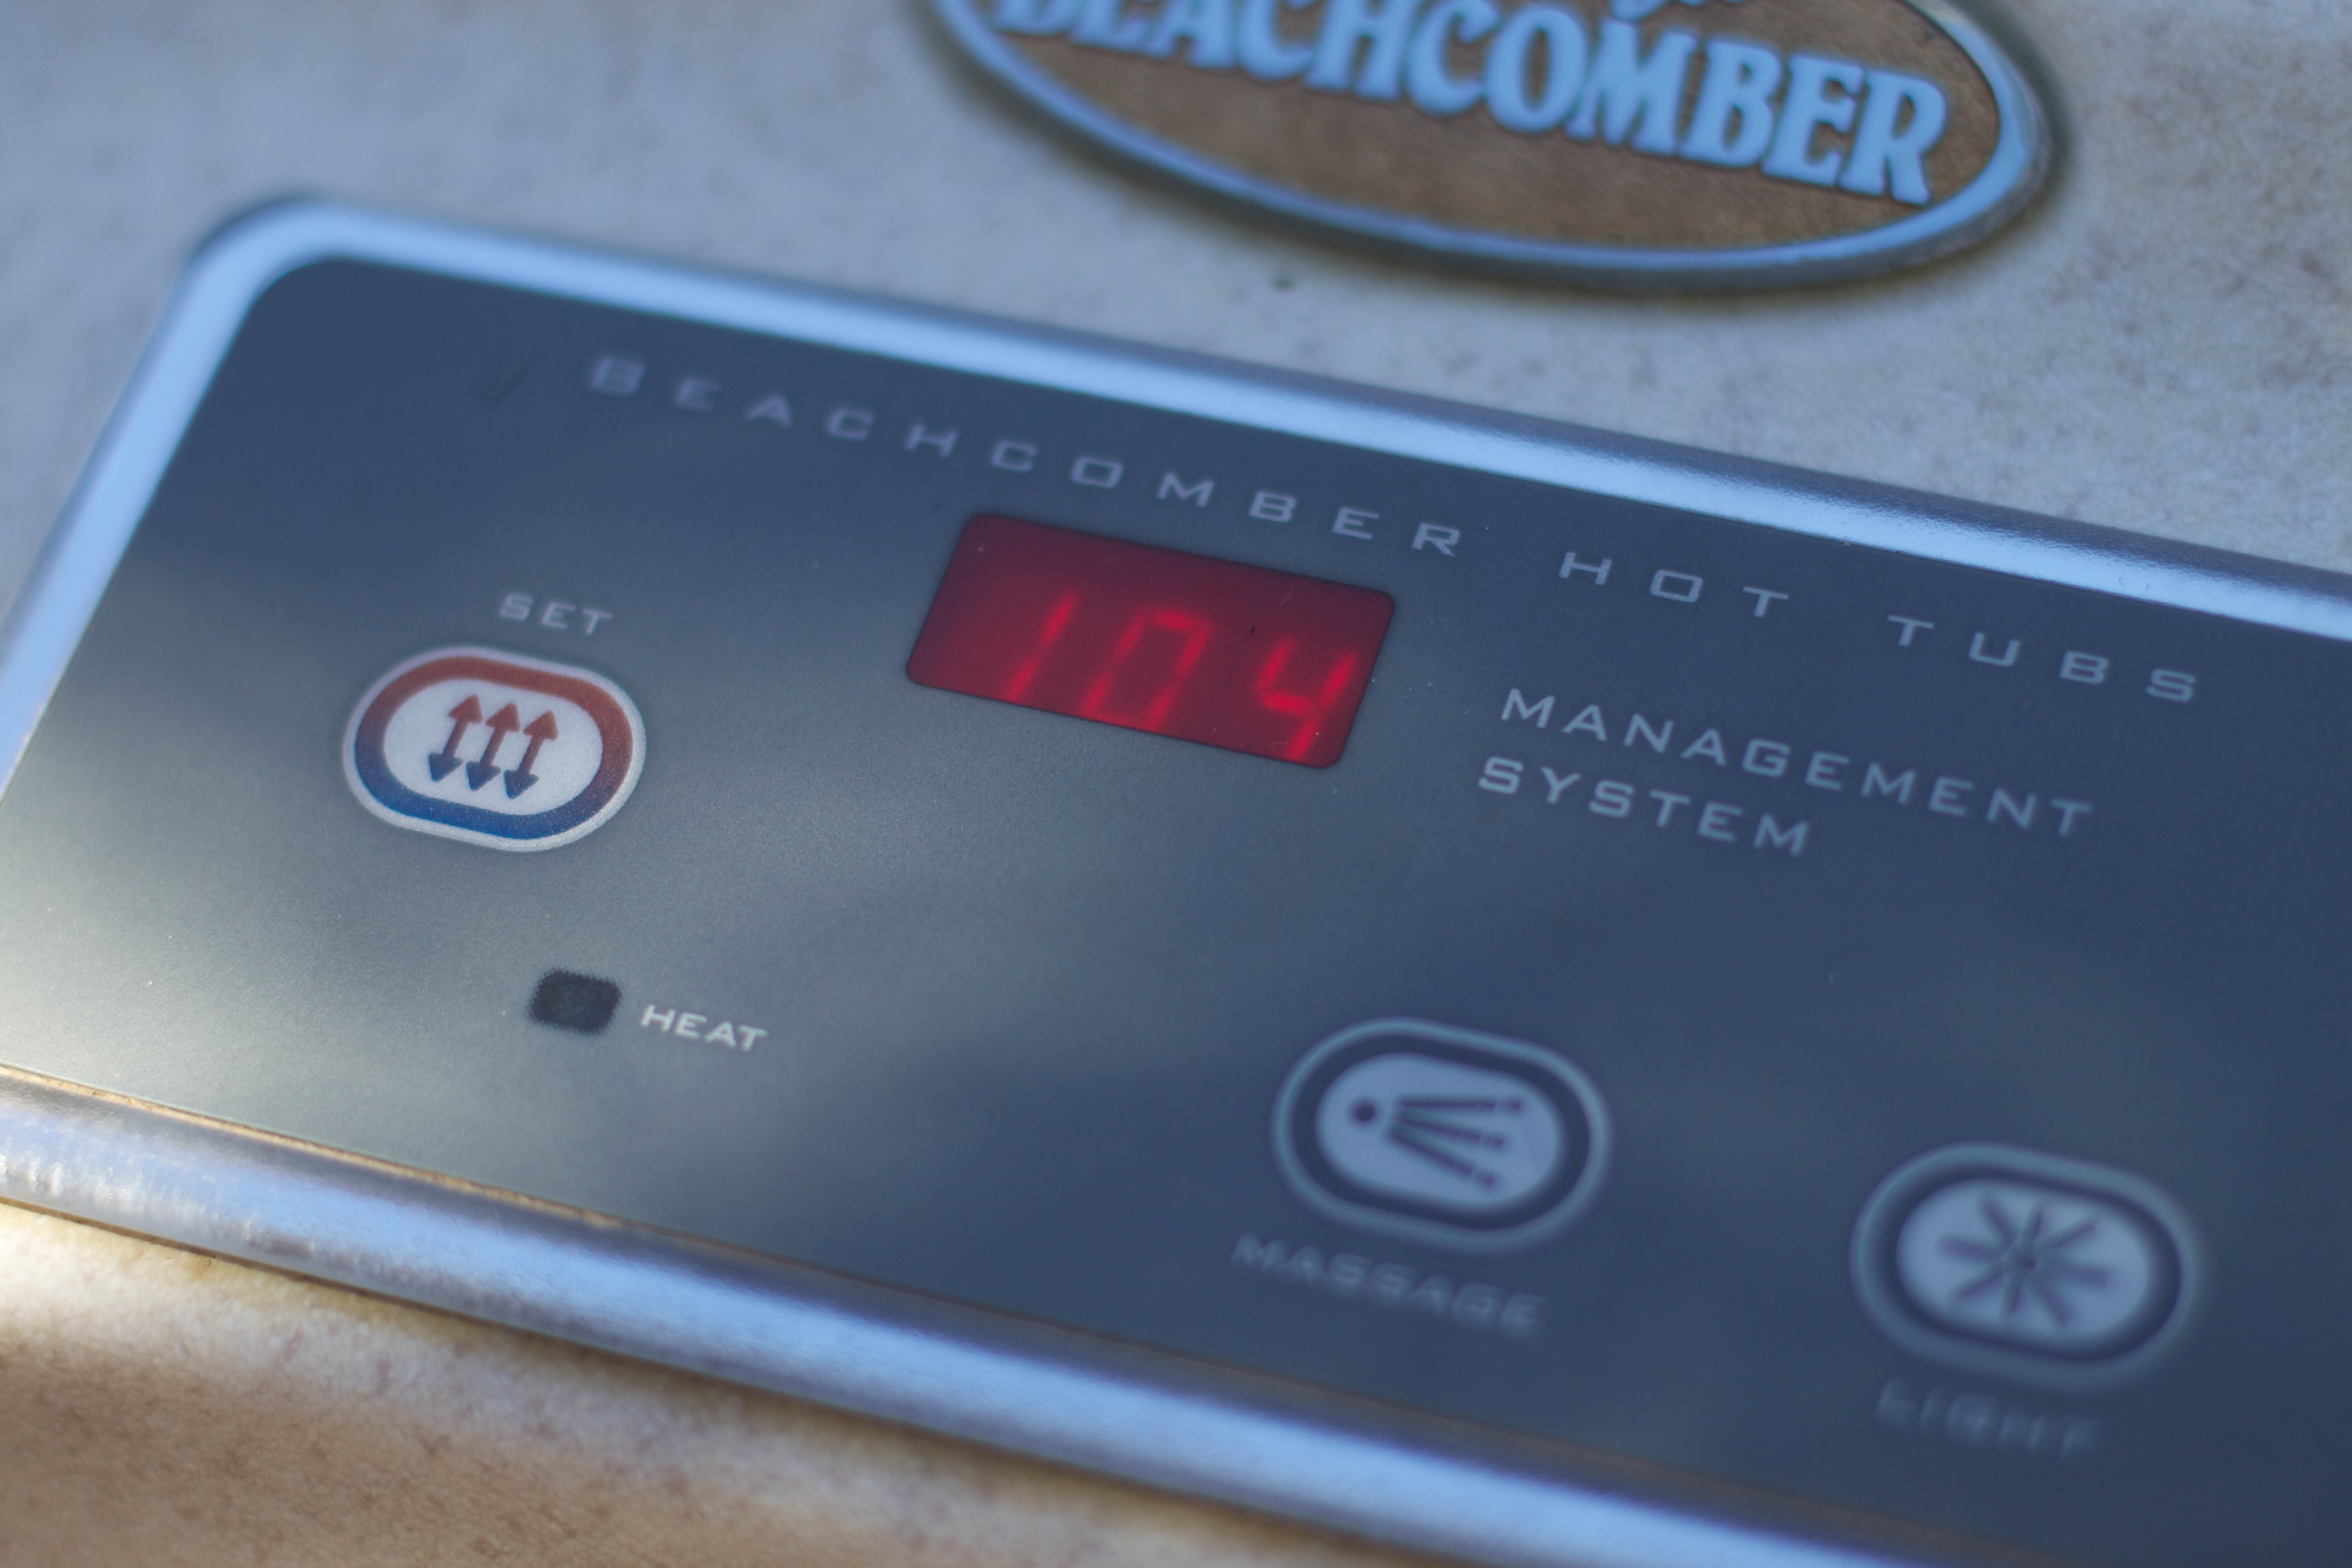
vehicle, product, multimedia, automotive exterior, vehicle registration plate